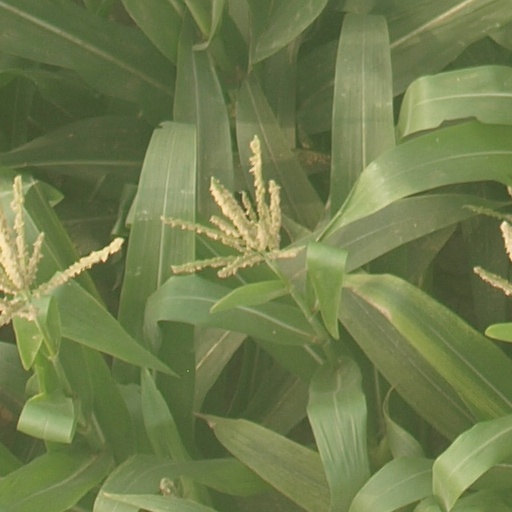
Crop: maize; corn